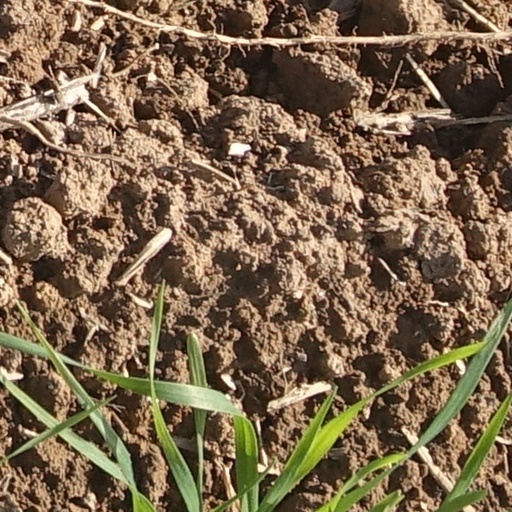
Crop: wheat